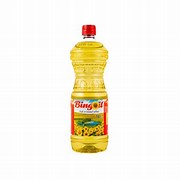
Waste category: plastic